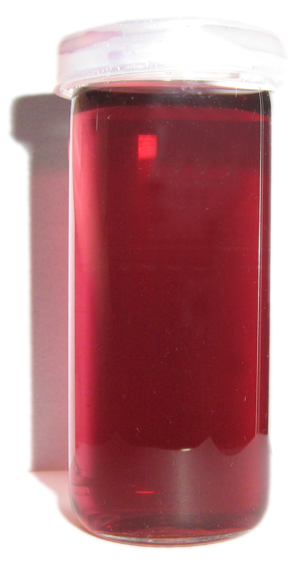
La pourpre de Cassius est un pigment minéral obtenu par réaction chimique du trichlorure d'or avec l'étain. Elle doit son nom au chimiste allemand du XVIIᵉ siècle Andreas Cassius qui ne fut toutefois ni son découvreur, ni le premier à l'utiliser pour colorer le verre et la porcelaine, ni même l'auteur de l'ouvrage décrivant son procédé de fabrication.